Wendy-O Matik

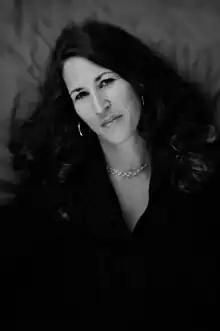
Wendy-O Matik

Wendy-O Matik (born Wendy Millstine on July 19, 1966 in Covina, California) is a Bay Area-based freelance writer, poet, performance and spoken word artist, and radical love activist. Her website defines radical love as "the freedom to love whom you want, how you want, and as many as you want, so long as personal integrity, respect, honesty, and consent are at the core of any and all relationships."